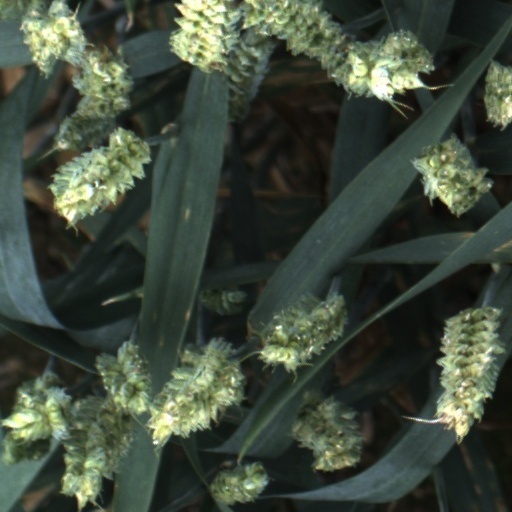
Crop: wheat